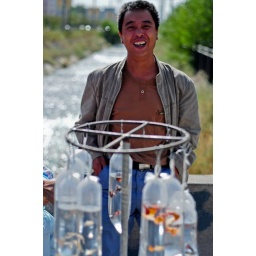
Aquarium fish for sale at a Sunday market in Urumqi